All Time Low

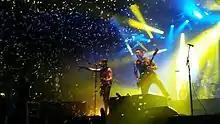
All Time Low, O2 Arena, London, 2016

On March 8, 2014, All Time Low toured the UK as part of their "A Love Like War: UK Tour" before moving on to the states on March 28 for the remaining part of the tour. The music video for their song "The Irony of Choking on a Lifesaver" used clips from that tour and premiered on Kerrang! on May 14.